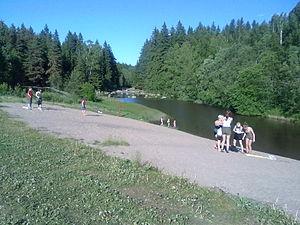
Keravanjoki est une rivière affluente du fleuve Vantaanjoki, en Finlande.
Korso est un quartier de Vantaa, une des principales villes de l'agglomération d'Helsinki.